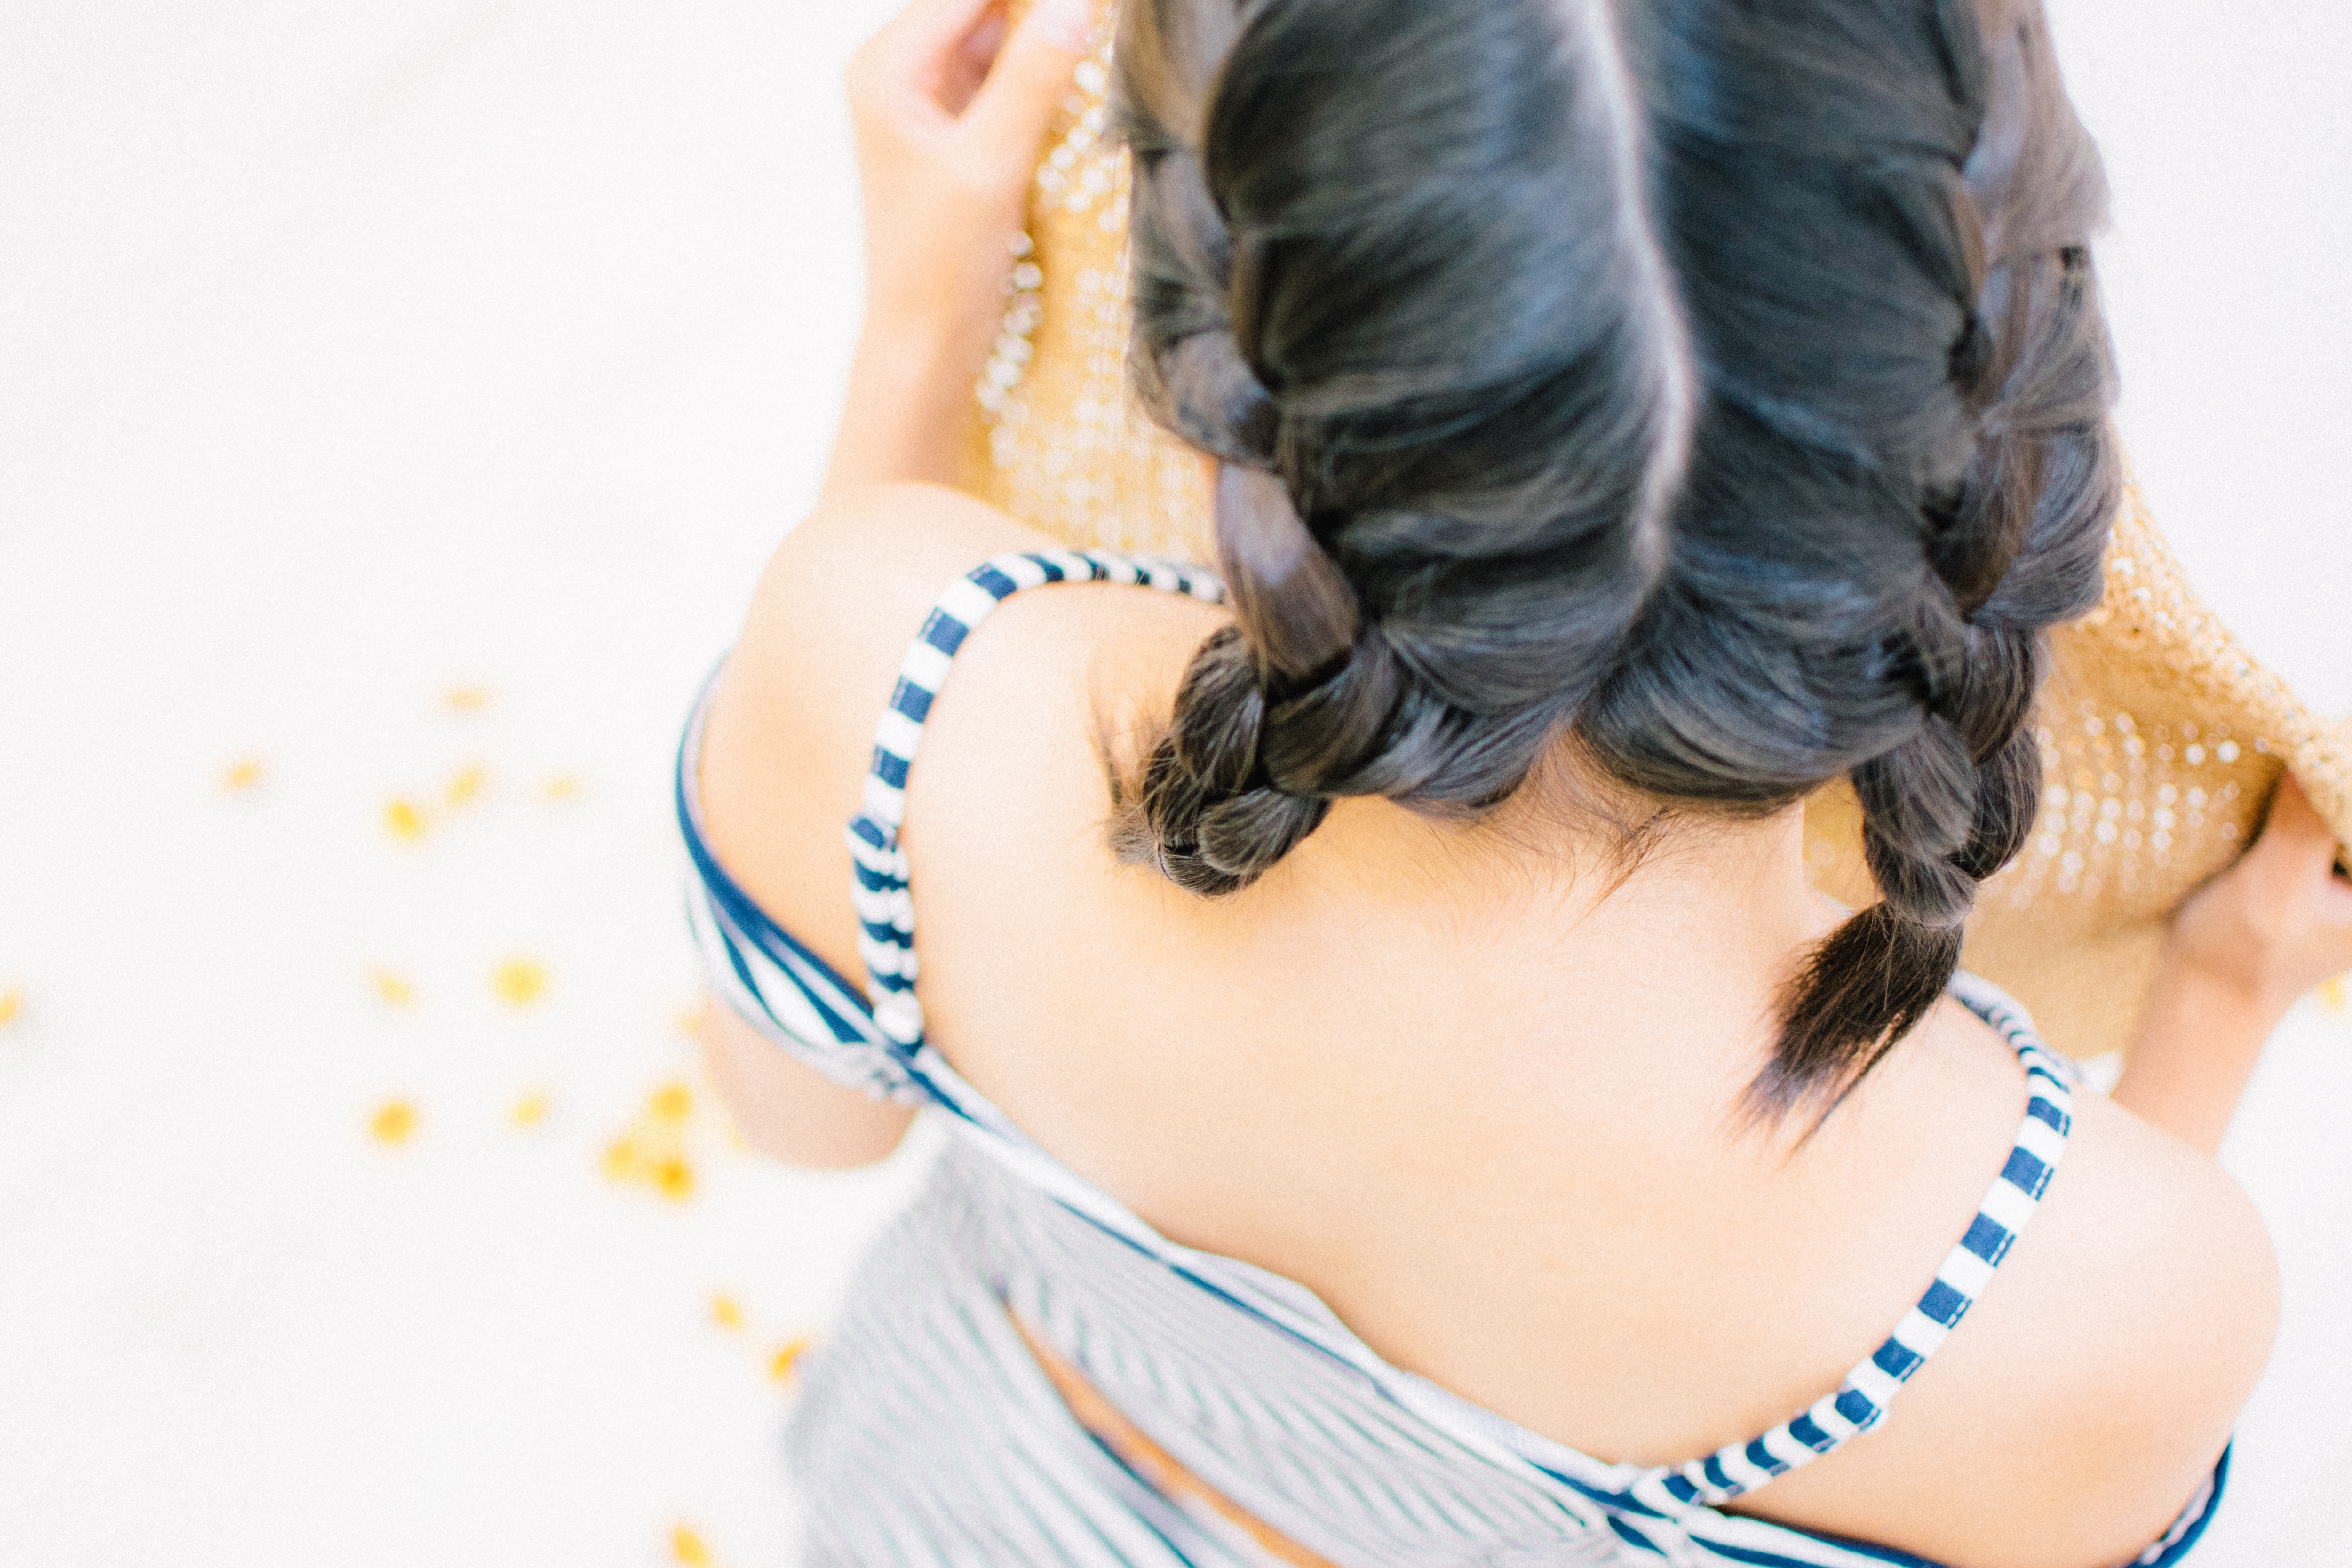
girl, hair, white, face, blue, skin, hairstyle, beauty, head, forehead, long hair, neck, eye, black hair, shoulder, bun, ear, braid, photography, eyelash, chignon, back, hair coloring, fashion accessory, brown hair, style